I Corps (United States)

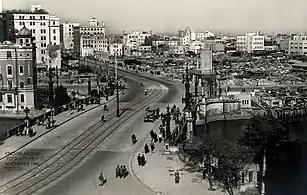
A large Japanese city with American soldiers patrolling the streets

After this campaign the I Corps returned to Rockhampton, where it was engaged in the training of the Allied forces beginning to arrive in that area for the coming campaigns. From February 1943 until March 1944 the I Corps prepared for its next assignment, Operation Cartwheel. That mission was the capture of Hollandia on the north coast of Dutch New Guinea; the units allocated to the corps for this task were the 24th and 41st Infantry Divisions. The Task Force established itself ashore after a successful amphibious assault on 19 April 1944. It then began an offensive in that area to remove Japanese forces, before establishing air bases there. The battle was a vicious one; the jungles and swamps made difficult fighting ground, and it was not until 6 June that the area was secured. The entire Japanese 18th Army was cut off from its bases by the force. Following this campaign the corps directed the seizure of the island of Biak, which was secured by 24 June, to complete the advances necessary for the subsequent invasion of the Philippine Islands. On 20 August Major General Innis P. Swift succeeded General Eichelberger as commander of the corps.